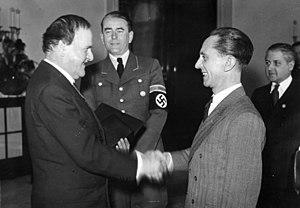
Leopold Gutterer, né le 25 avril 1902 à Baden-Baden et mort le 27 décembre 1996 à Aix-la-Chapelle, est un fonctionnaire et homme politique national-socialiste. Pendant le Troisième Reich il occupe le poste de secrétaire d'État au ministère de l'Éducation du peuple et de la Propagande du Reich et, temporairement, celui de vice-président de la Chambre de la culture du Reich. Gutterer était considéré comme un proche confident du ministre de la propagande du Reich, Joseph Goebbels.
Wilhelm Kreis, né le 17 mars 1873 à Eltville et mort le 13 août 1955 à Bad Honnef, est un architecte et professeur d'architecture allemand, qui travailla notamment sous l'Empire allemand, la République de Weimar, le Troisième Reich et les débuts de la République fédérale d'Allemagne.